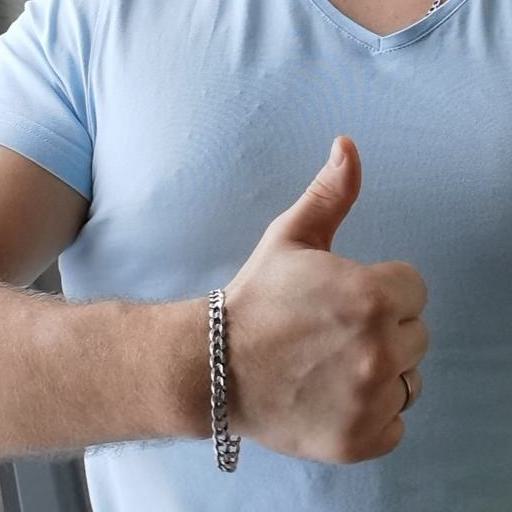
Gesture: like